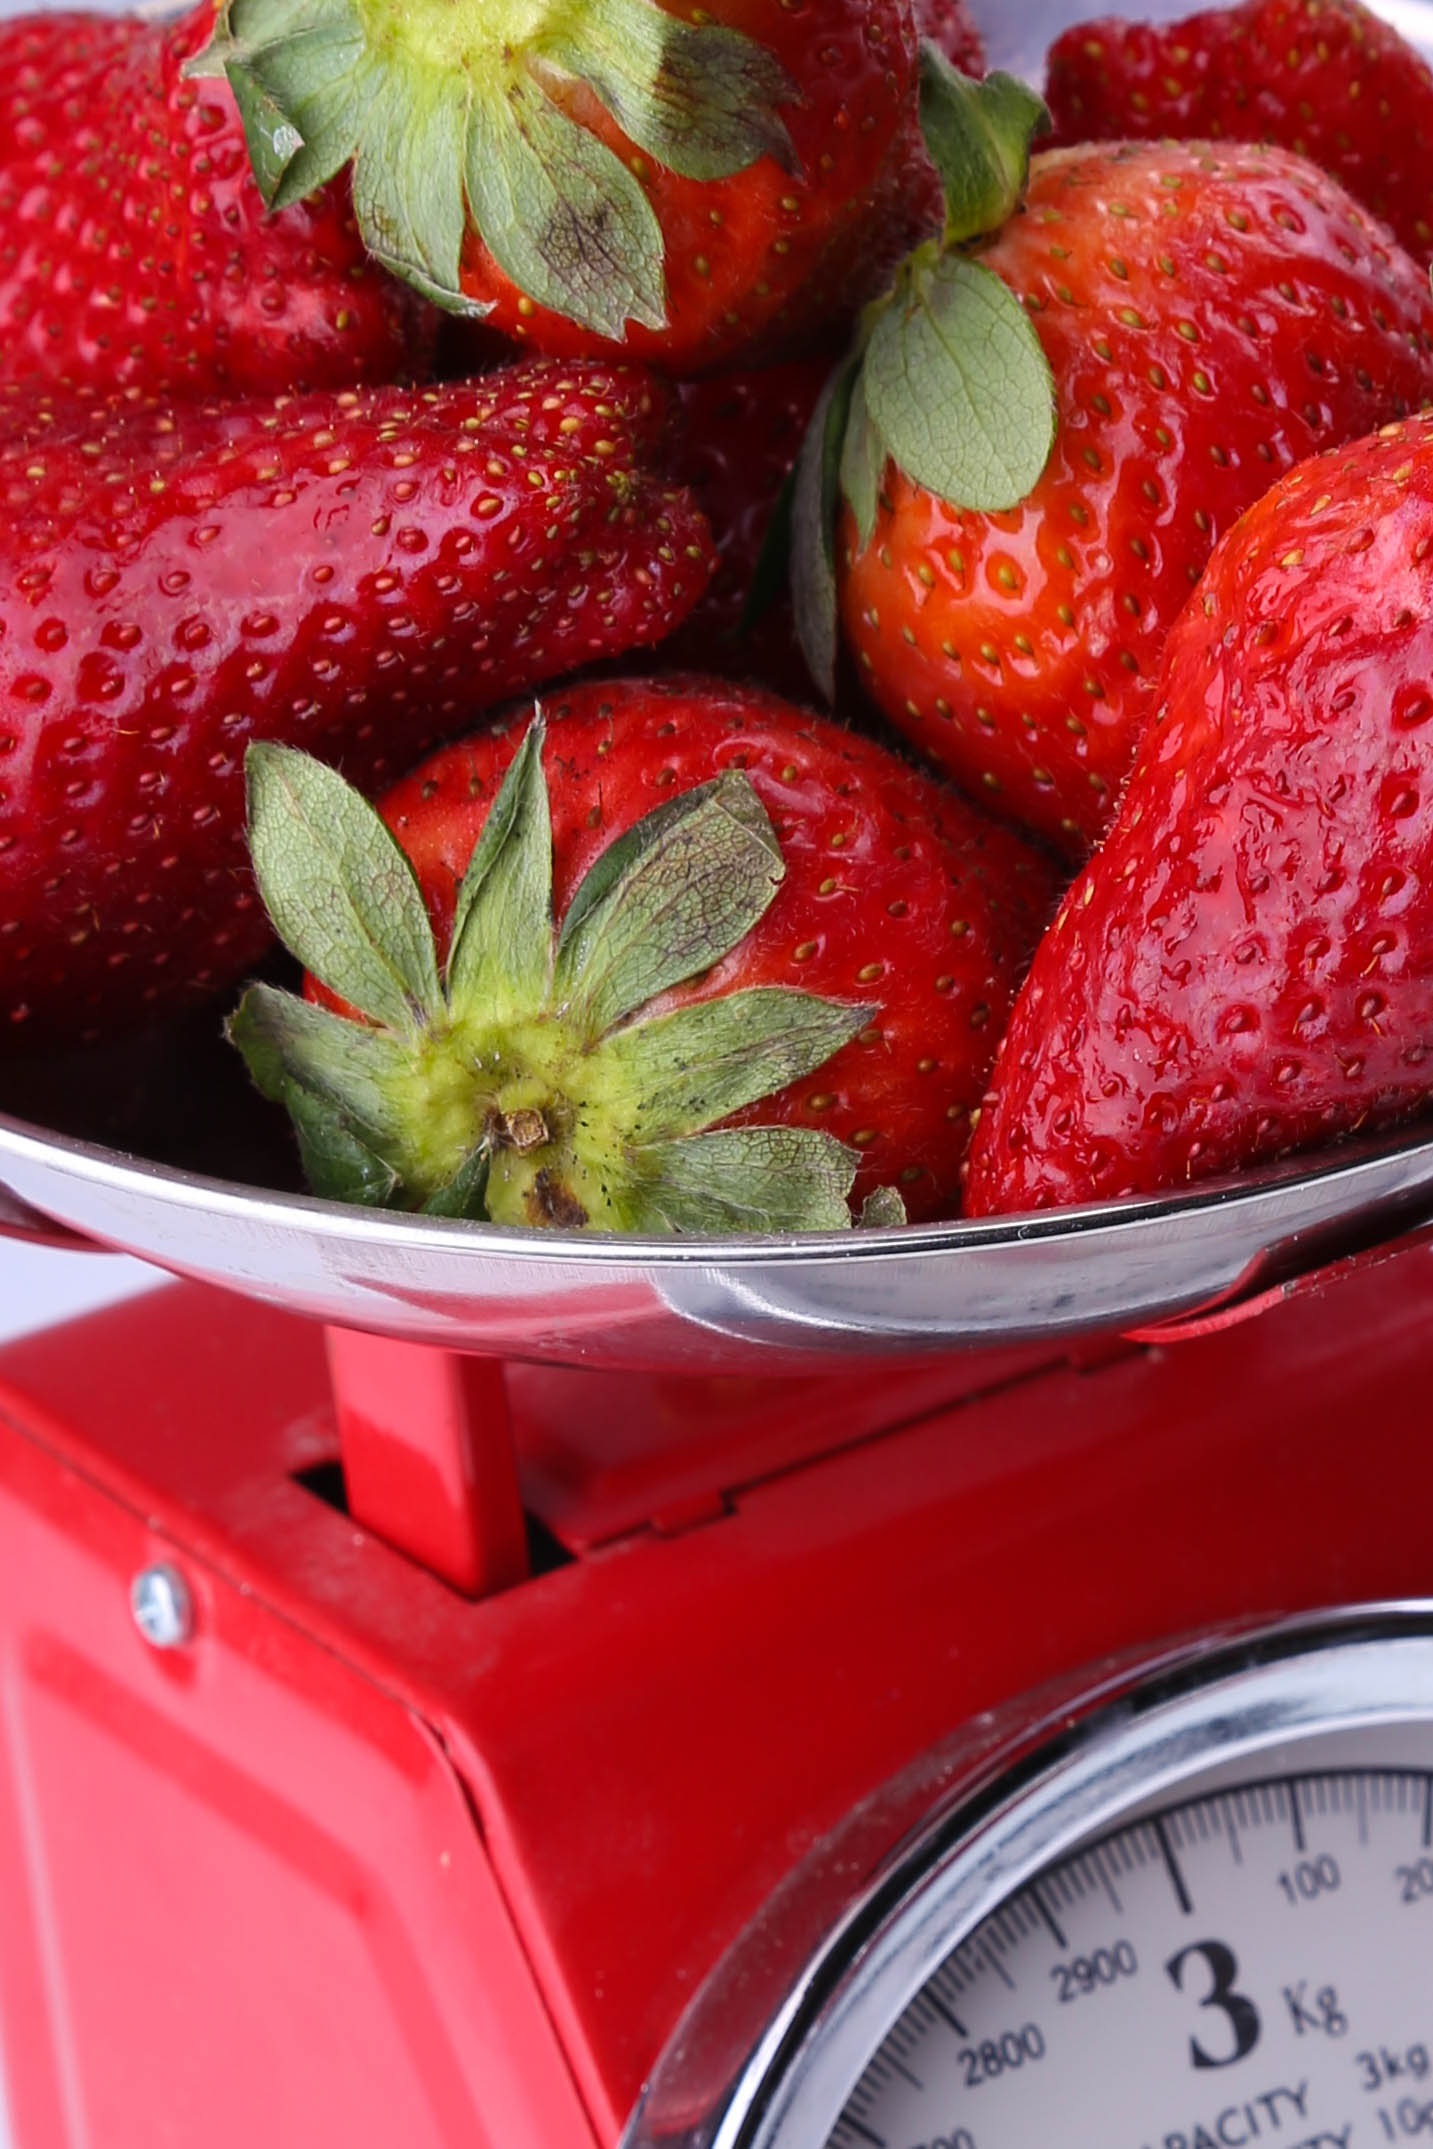
strawberry, scales, red, healthy, berry, nutrition, organic, ripe, food, fruit, fresh, weight, diet